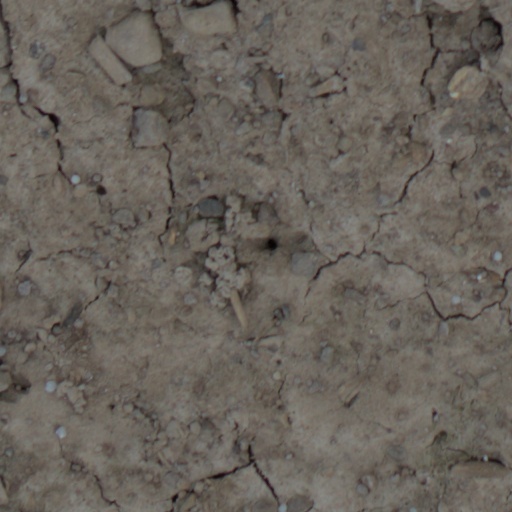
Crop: wheat